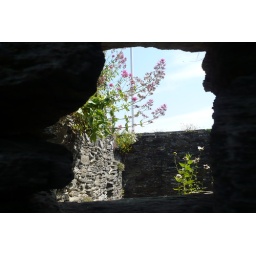
Flowers growing in the castle walls